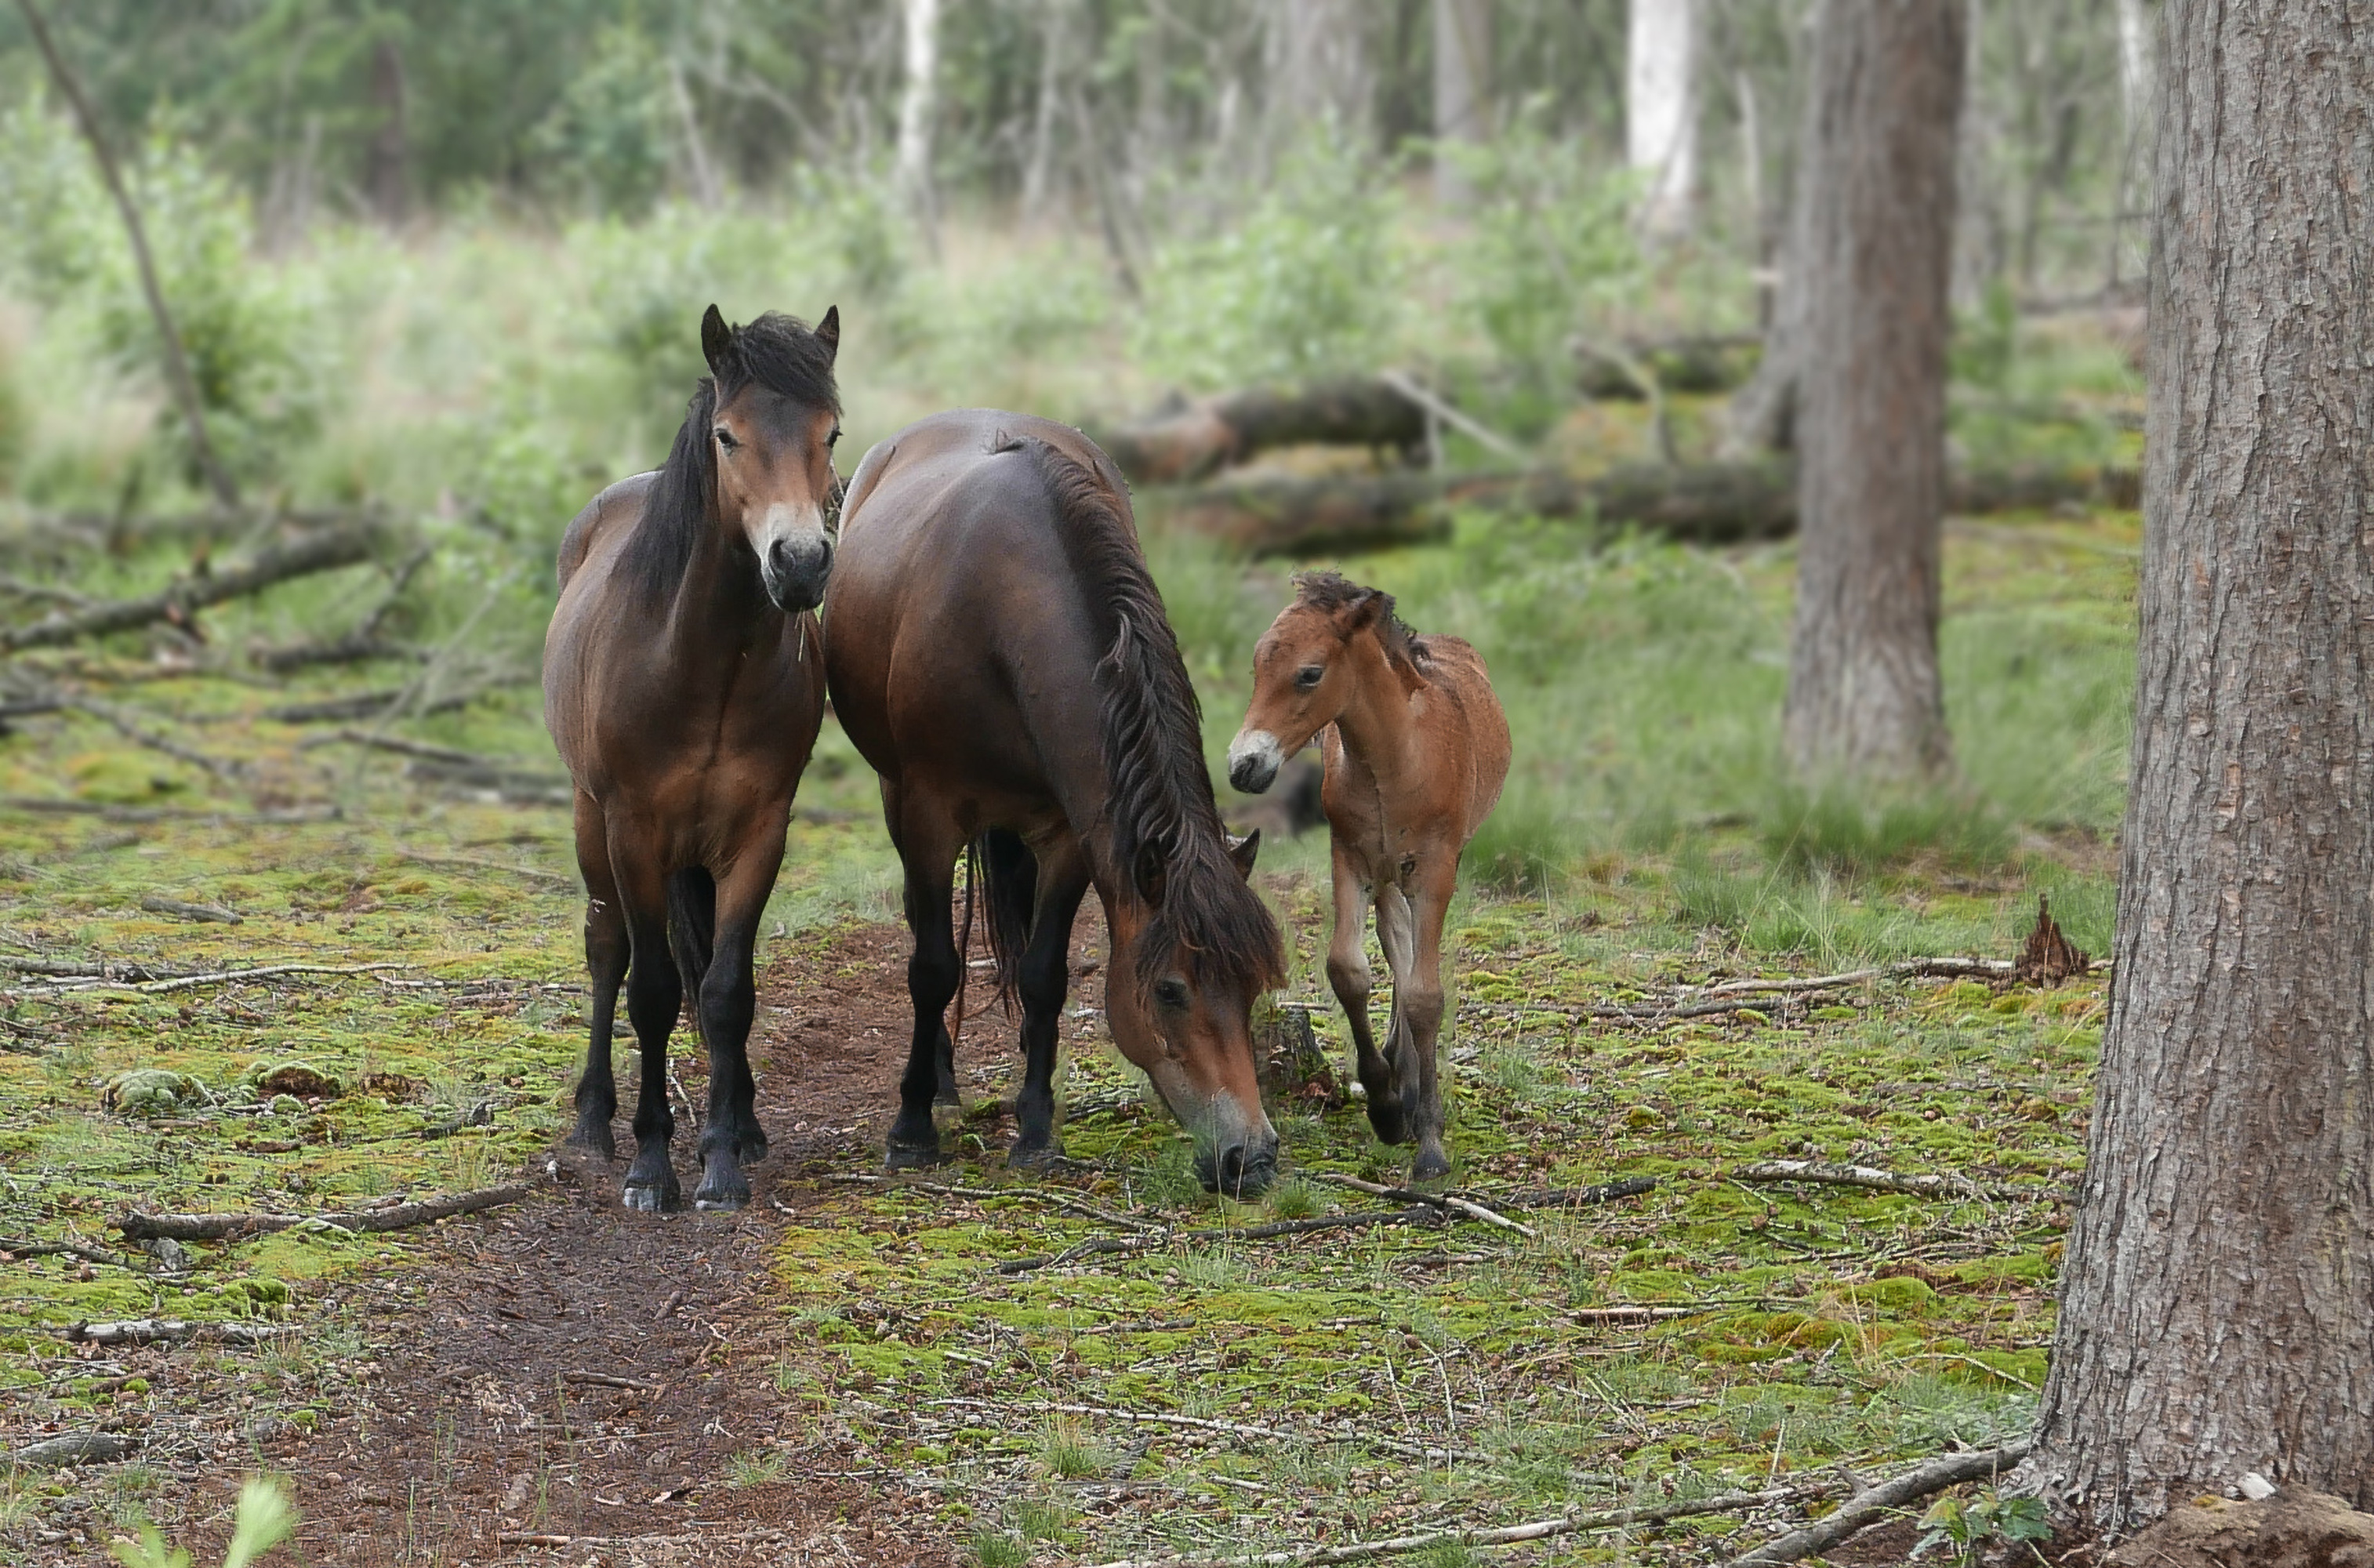
exmoor, pony, young, mammal, vertebrate, horse, wildlife, natural landscape, terrestrial animal, foal, mustang horse, pasture, mane, mare, colt, livestock, tree, adaptation, stallion, old growth forest, przewalski's horse, herd, woodland, plant, forest